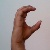
The image shows a hand gesture representing the letter 'C' in Indian Sign Language.